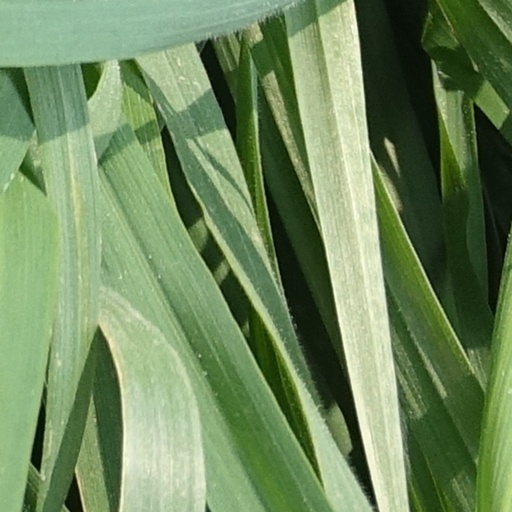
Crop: wheat